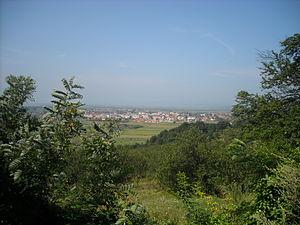
Hațeg est le nom d'une dépression et d'un bassin hydrographique des Carpates méridionales et d'une ville transylvaine située dans ce bassin, en Roumanie, dans le județ de Hunedoara. Elle compte environ 12 500 habitants.